The Portal (San Francisco)

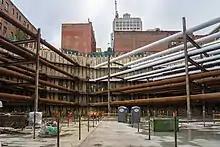
Temporary bracing during the construction of the underground train box at the Transbay Transit Center (2013)

In 1975, the Metropolitan Transportation Commission (MTC) published the "Feasibility of Upgrading Peninsula Passenger Rail Service" ("PERSUS") report. "PERSUS" noted the single largest destination, San Francisco's downtown Financial District, was not directly served by the SP Peninsula Commute and called the Townsend Street station "an obstacle to the [Central Business District]-destined commuter who must expend additional time and fares, and a deterrent to the off-peak rider who must contend with less frequent transit service or pedestrian hazards on the streets." In addition, SFO was "the largest traffic attractor located between San Francisco and San Jose" and "physical conditions for establishing a [rail] link are unusually favorable" because the SP line approaches the airport quite closely. "PERSUS" proposed three alternatives, which could be implemented in successive phases: